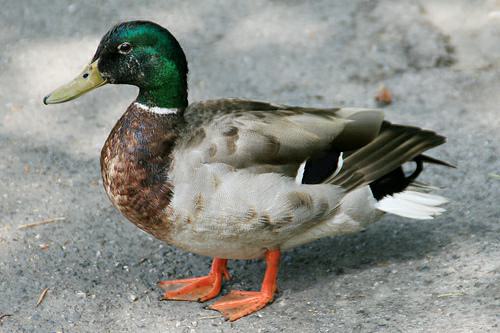
A photo of a mallard